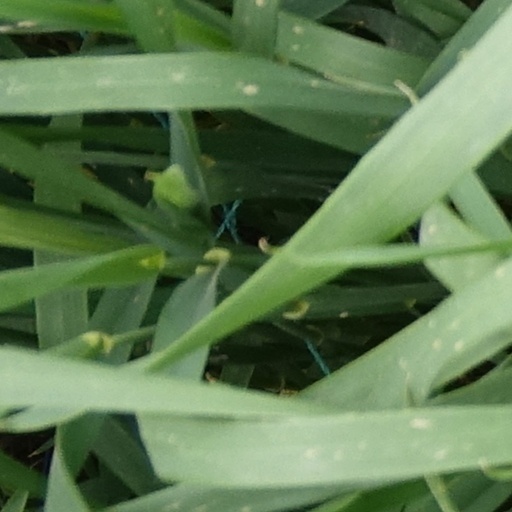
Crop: wheat